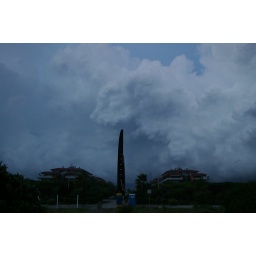
Storm clouds over our apartment building